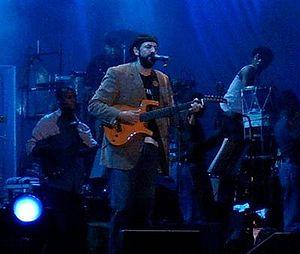
Juan Luis Guerra est un auteur-compositeur-interprète très populaire sur la scène musicale hispanophone. Originaire de la République dominicaine, ce maître du merengue a exploré tous les styles musicaux de son île natale.
La bachata est un rythme dansant originaire de République dominicaine, plein de folklore. On peut le considérer comme un mélange de boléro avec des influences musicales d'origine africaine et d'autres styles comme le son, le kompa haïtien, le merengue, le cha-cha-cha et le tango.